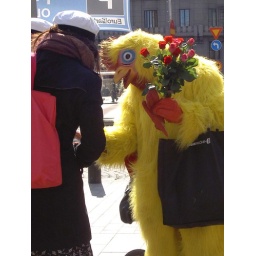
weird chicken selling roses in rautatientori